Dongaata (2015 film)

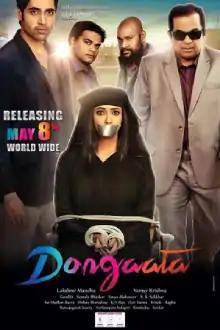
Theatrical release poster

Dongaata is a 2015 Telugu-language crime comedy film, directed by Vamsy Krishna, with the screenplay written by Mohan Bharadwaj and Vamsy Krishna. The dialogues were written by Sai Madhav Burra. It stars Lakshmi Manchu and Adivi Sesh, with Brahmanandam, Madhunandan, and Prabhakar in pivotal roles. The film was released in May 2015 to positive reviews. Manchu produced the film on her Manchu Entertainment banner.